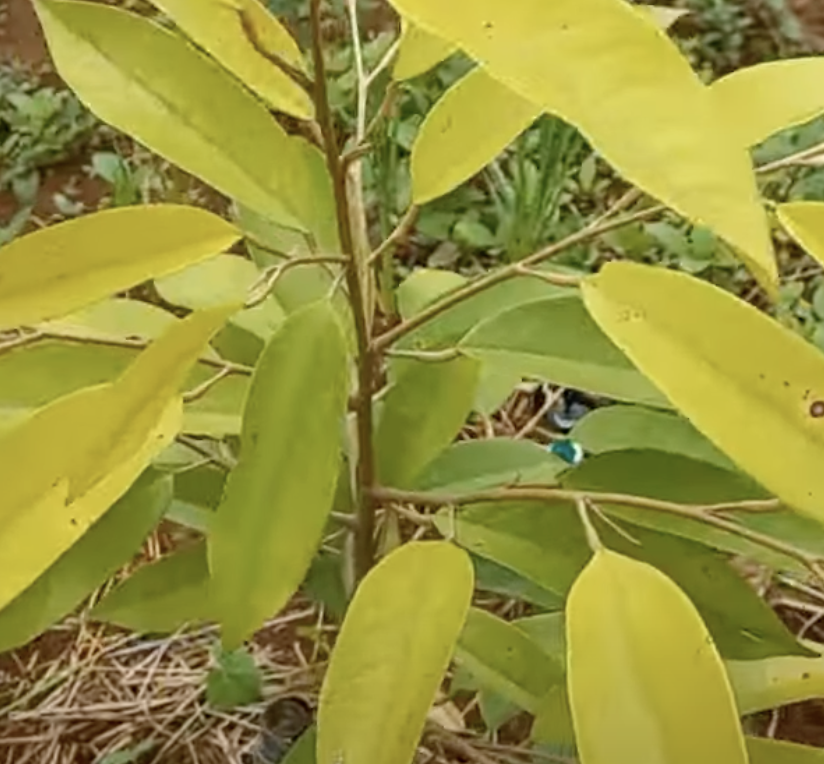
Label: yellow_leaf